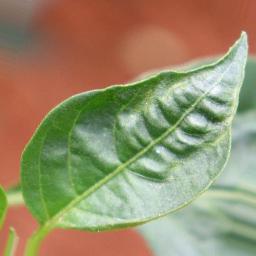
Label: mites_and_trips